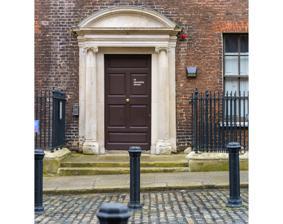
Building: 14 Henrietta Street
Country: Ireland
Year built: 1749
Museum in Dublin, Ireland 14 Henrietta Street The Tenement Museum, 14 Henrietta Street Location within Central Dublin Established September 2018 Location 14 Henrietta Street, Dublin , Ireland Coordinates 53°21′08″N 6°16′13″W / 53.3523486°N 6.2701543°W / 53.3523486; -6.2701543 Type Tenement , Georgian Website 14henriettastreet .ie Entrance to 14 Henrietta Street in August 2011 (before restoration) 14 Henrietta Street is a social history museum located on Henrietta Street in Dublin , Ireland . The museum, which is sometimes referred to as the Tenement Museum, opened in September 2018. It tells the story of how the building turned into tenements after its Georgian times and of the many residents who occupied this house throughout the years. History Construction of Henrietta Street began in the 1720s, on land bought by Luke Gardiner . Numbers 13, 14 and 15 were built in the late 1740s by Gardiner as a speculative enterprise. Number 14's first occupant was Lord Richard Molesworth and his second wife Mary Jenney Usher. Other notable residents in the late 18th century included Lord John Bowes , Sir Lucius O'Brien , Sir John Hotham , and Viscount Charles Dillon . After the Act of Union in 1800, Dublin entered a period of economic decline. 14 Henrietta Street was occupied by lawyers, courts and a barracks during the 19th century. By 1877, a landlord called Thomas Vance had removed its grand staircase and divided it into 17 tenement flats of one, three and four rooms. An advert in The Irish Times from 1877 read: "To be let to respectable families in a large house, Northside, recently papered, painted and filled up with every modern sanitary improvement, gas and wc on landings, Vartry Water , drying yard and a range with oven for each tenant; a large coachhouse, or workshop with apartments, to be let at the rere. Apply to the caretaker, 14 Henrietta St. In the 1920s, Irish Republican Army volunteer Thomas Bryan lived at the address. In March 2023, a plaque was unveiled by Dublin City Council in his memory. Restoration work began in 2006 and took over ten years to complete. 14 Henrietta Street is owned and was restored by Dublin City Council , but is operated by the Dublin City Council Culture Company. The house has been restored to show the original Georgian period through to its final incarnation as a tenement. Tenements The tenements in Dublin where usually 18th or 19th century townhouses that where adapted, normally very poorly, to make flats that would house many families and it would normally be one family living in a room that would be divided into a kitchen, sitting room and a bedroom. These tenements were located in the north inner city of Dublin, and also on the Southside near the Liberties and around the south docklands. By the end of the 19th century, many people lived in the Georgian houses on Henrietta Street. At the end of the 1970s, there were not many people still living in 14 Henrietta Street and out of the seventeen flats, many of them had emptied over time or where renovated into bigger ones. At the end of this period, a few temporary tenancies and some squatters had replaced the community of families that once lived there. In 1979, 14 Henrietta Street was closed down permanently as tenements. Museum The 14 Henrietta Street museum is based in an 18th-century Georgian townhouse. The museum shares the story of how the building turned into a tenement house after it was once a residence for some of Dublin's most elite citizens. The museum, which opened in 2018, has received a number of awards, including the Siletto Prize for community engagement at the European museum of the Year Awards in 2020. The museum also won two RIAI Irish Architecture awards, in 2018, for the best conservation project and the best overall project nationally. In 2024 the museum won an RIAI silver medal for Conservation and Restoration. Gallery Shelf of household products Replica of a tenement living room Basement References